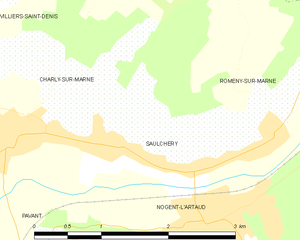
Carte des communes françaises: Saulchery